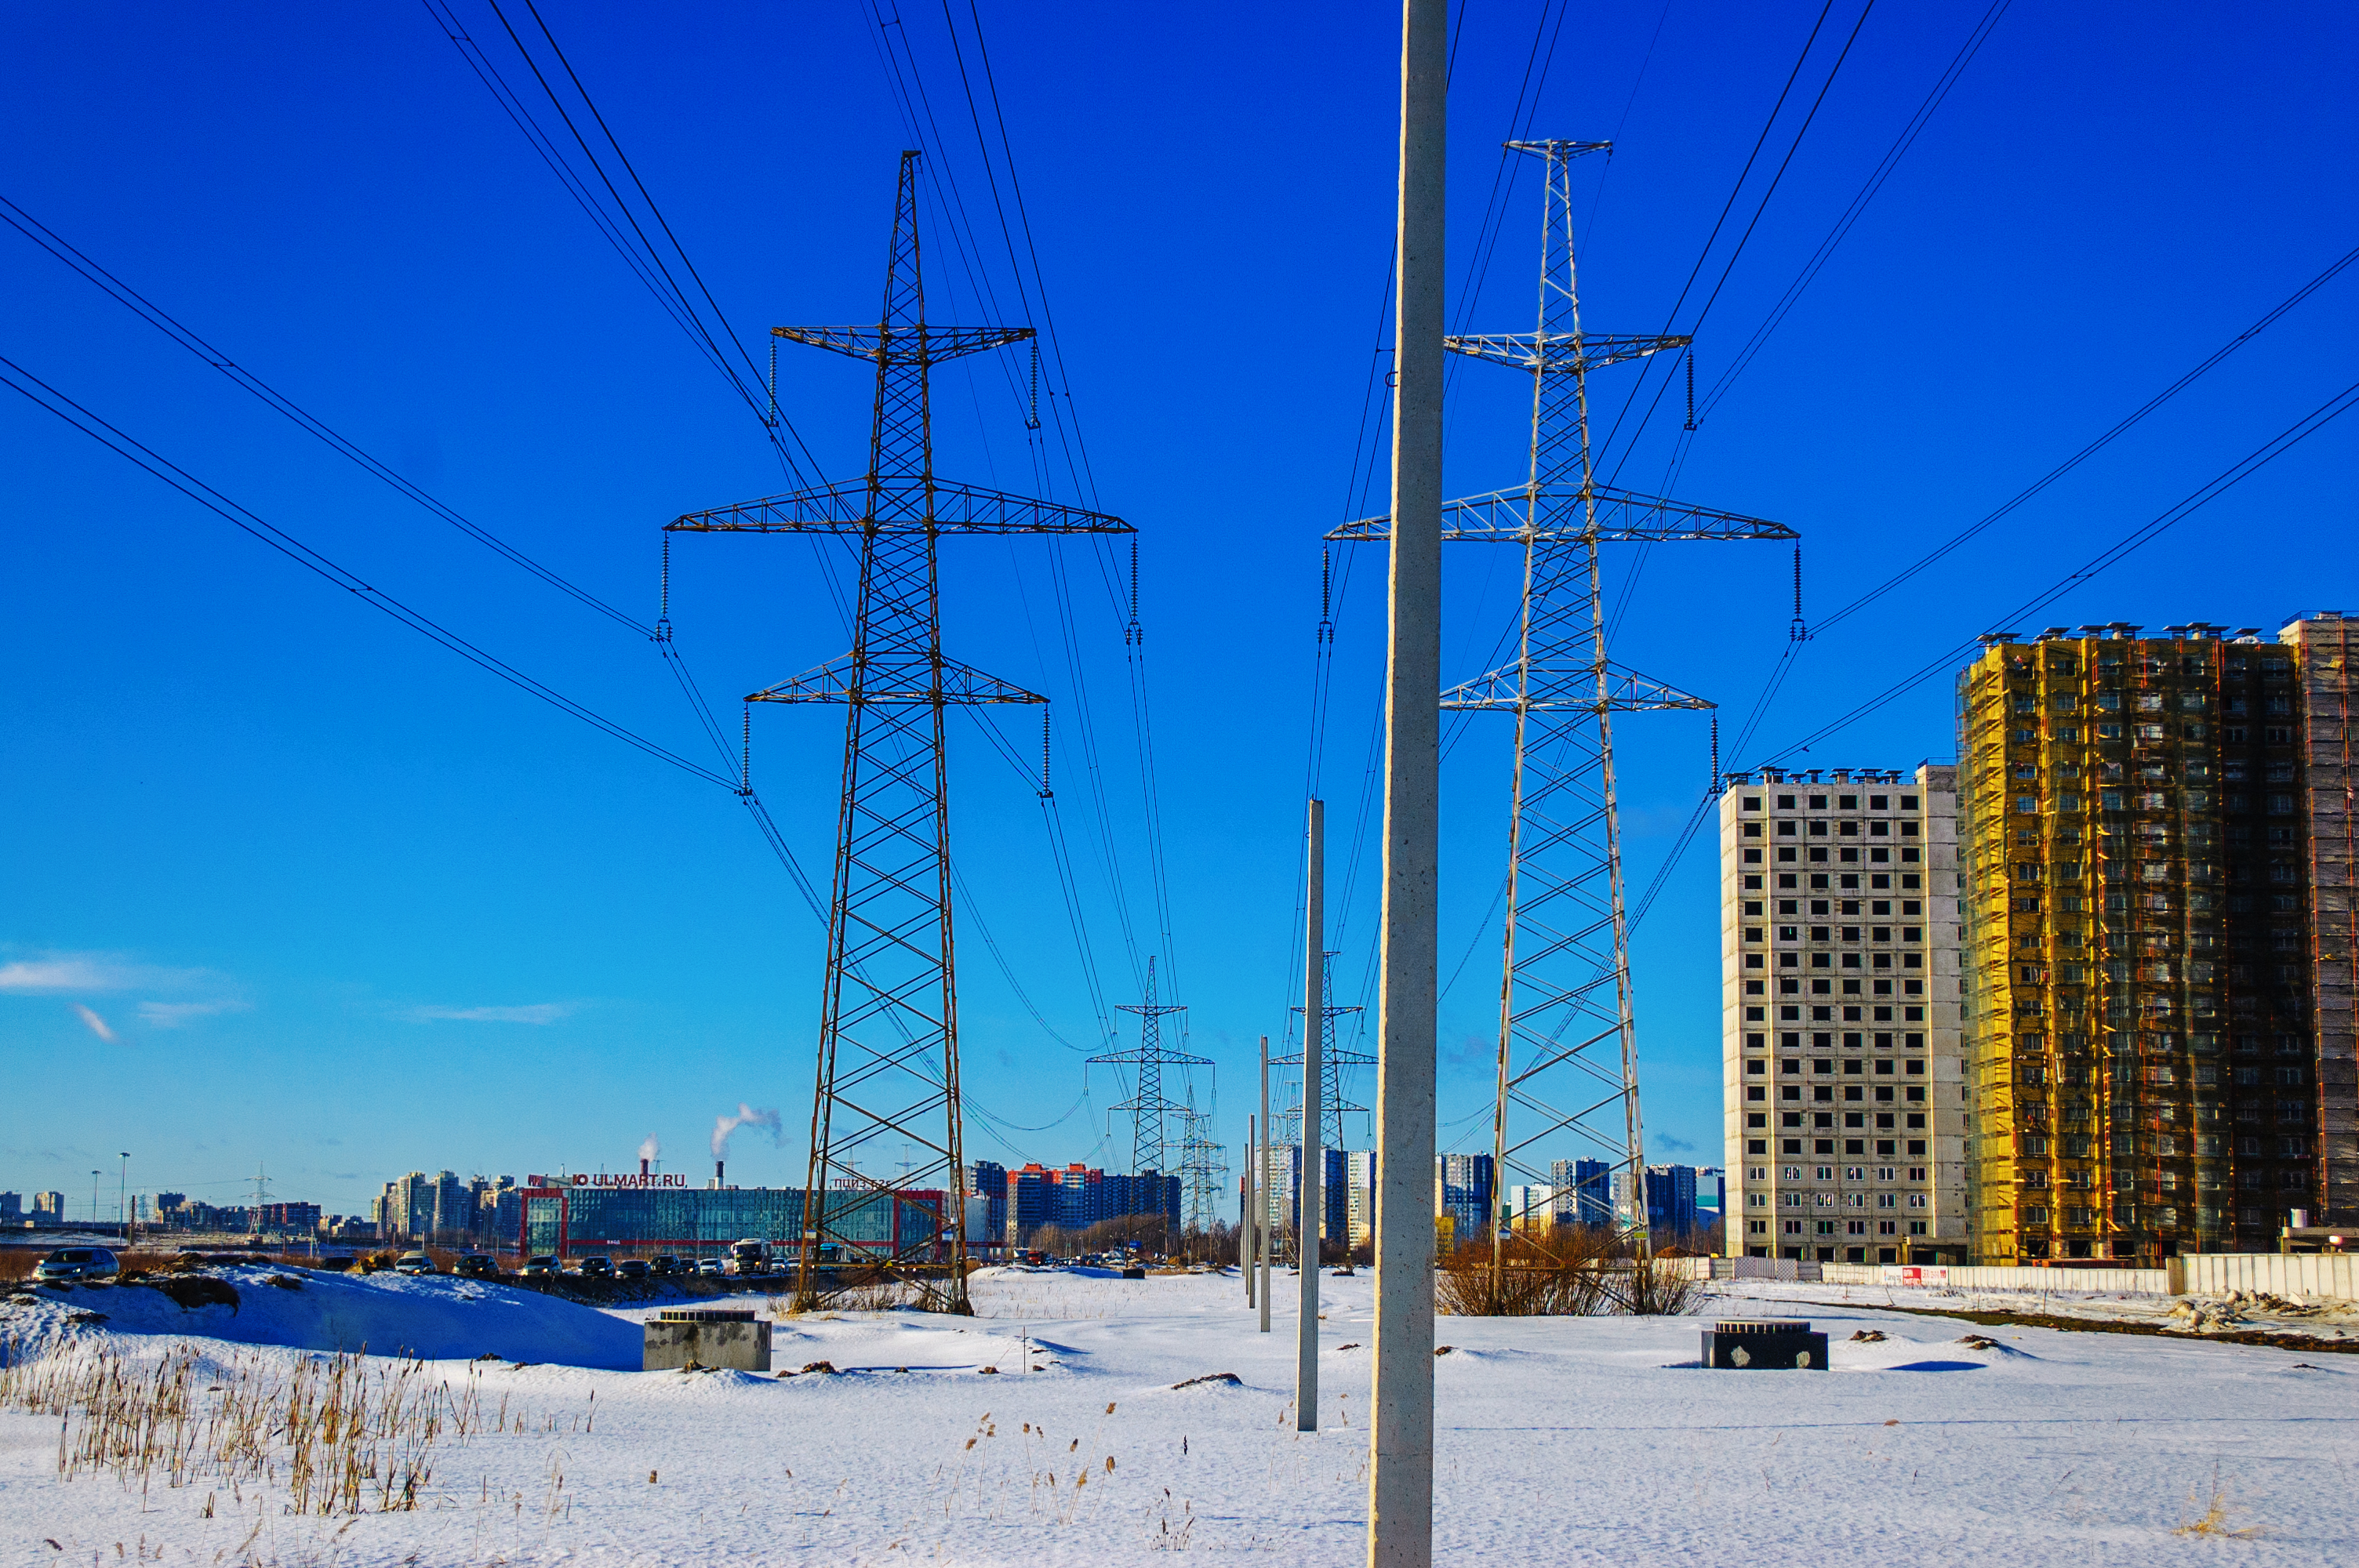
images, sky, building, blue, electricity, overhead power line, snow, line, city, electrical supply, freezing, transmission tower, public utility, urban design, tower block, slope, composite material, electric blue, winter, landscape, engineering, condominium, horizon, wire, evening, tree, facade, tower, pole, mixed use, suburb, natural landscape, electrical network, apartment, crane